George Victor, Prince of Waldeck and Pyrmont

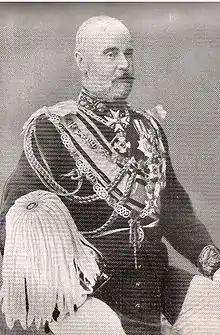
George Victor, c.1875–1893

George Victor (14 January 1831 – 12 May 1893) was the 3rd sovereign Prince of the German state of Waldeck and Pyrmont.